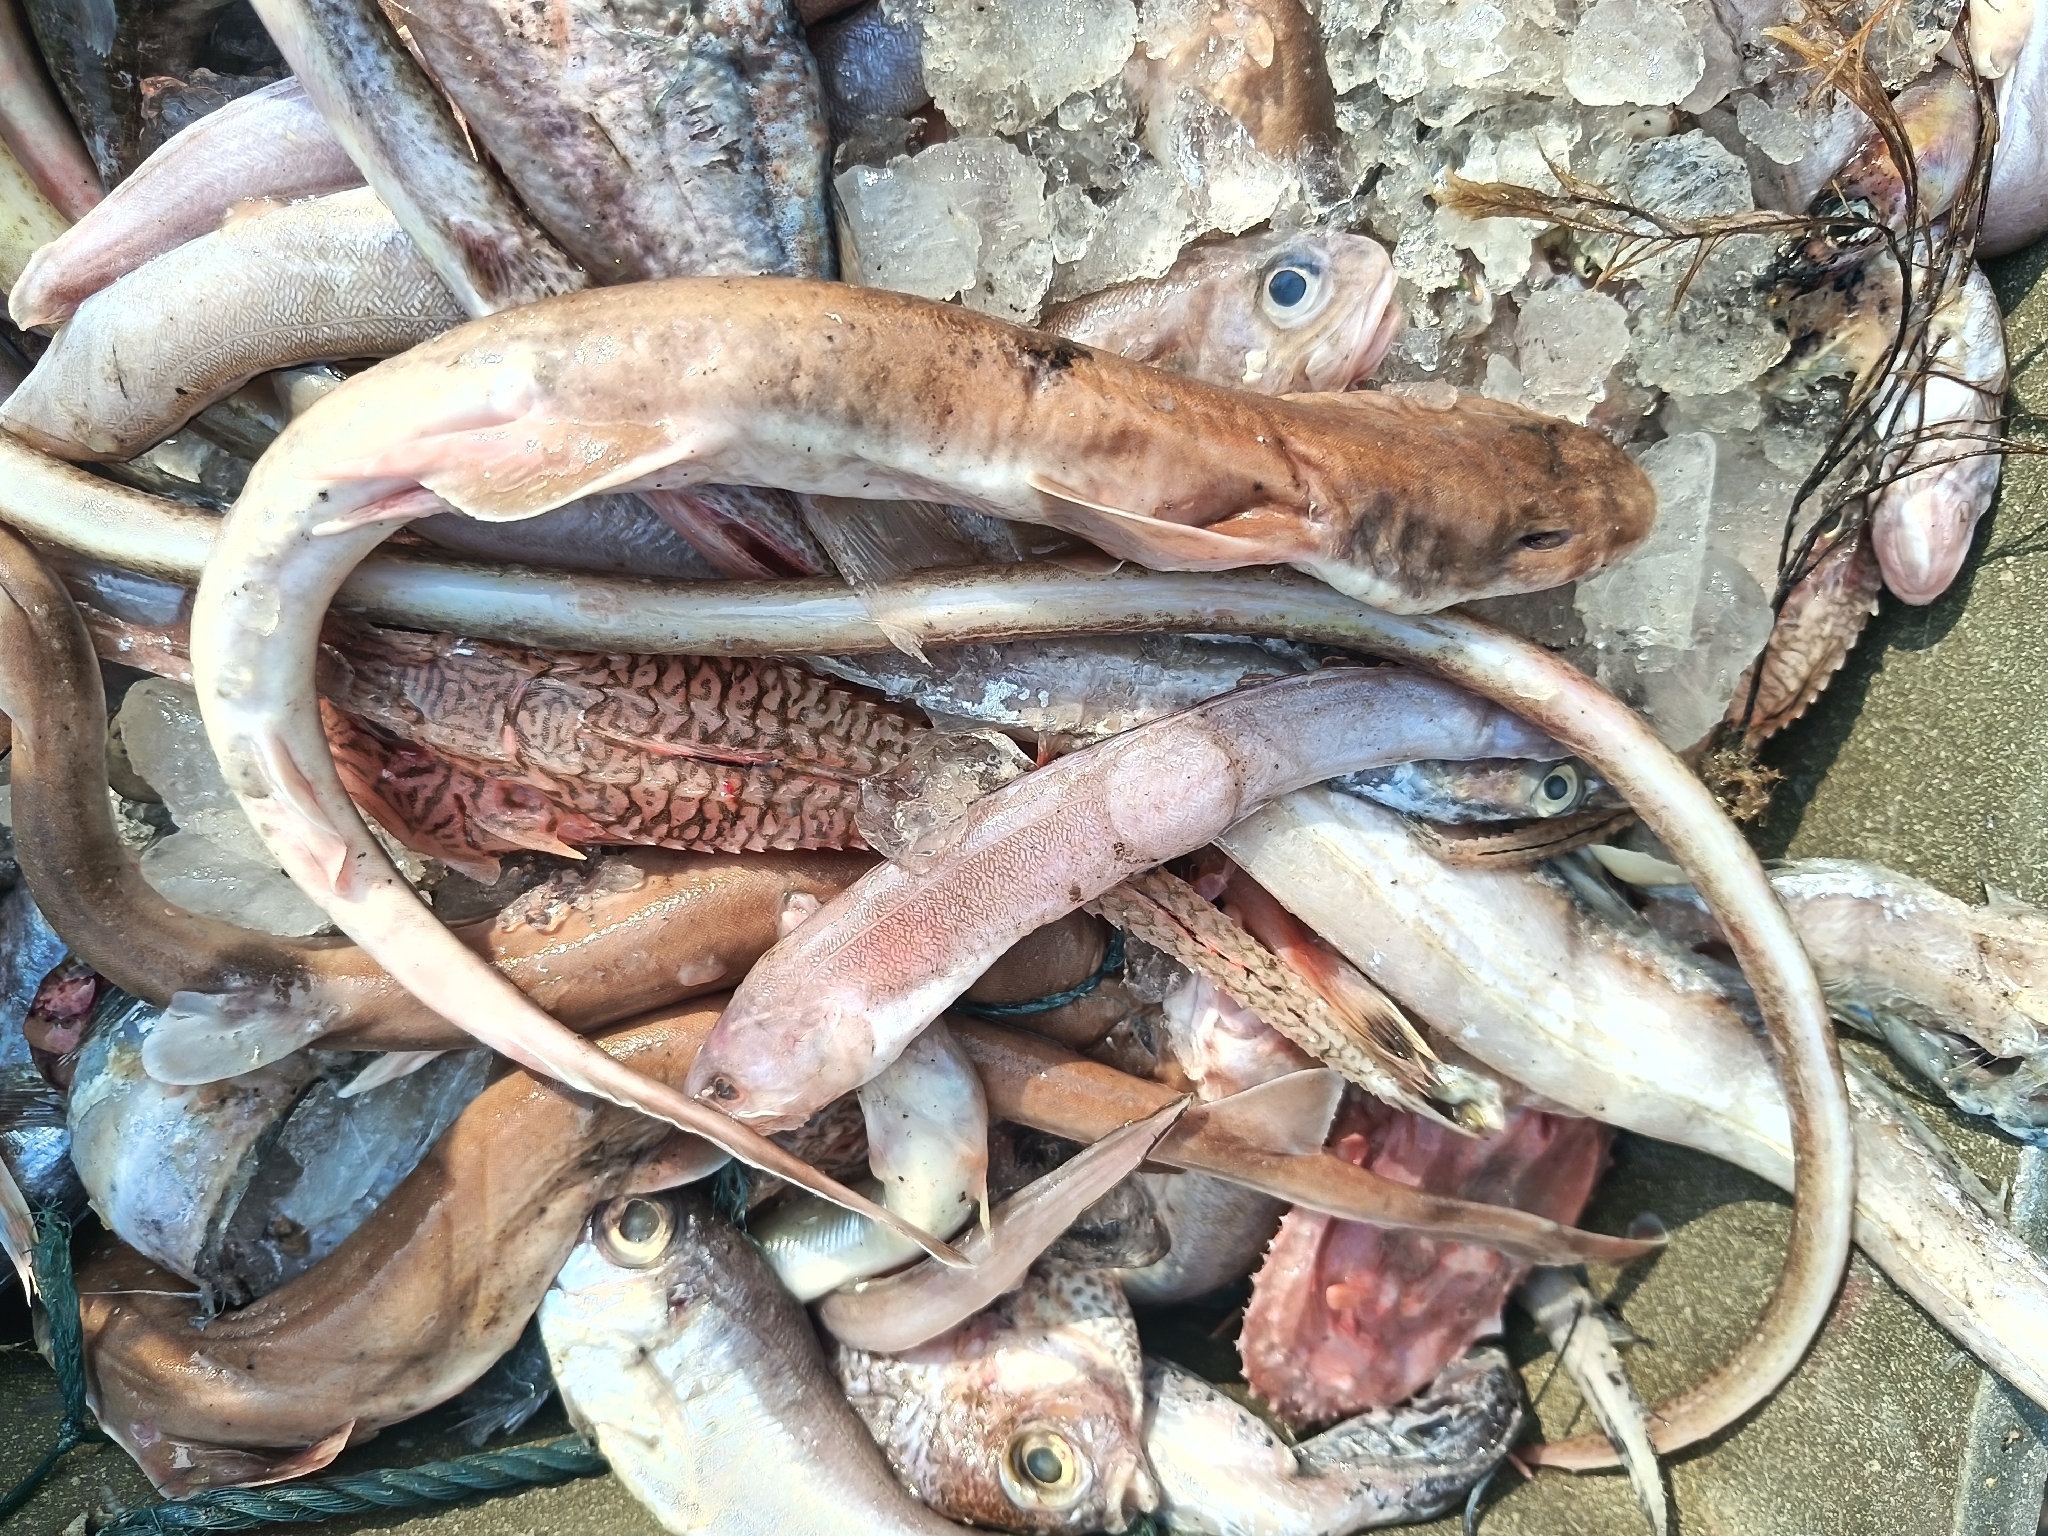
fish (species not among the labelled classes)